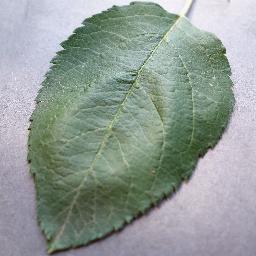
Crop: apple
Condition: healthy